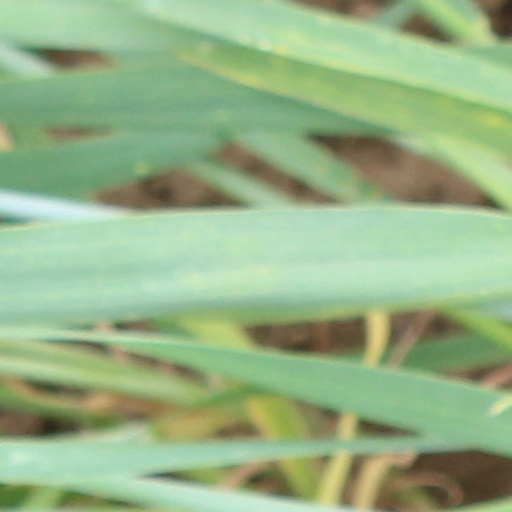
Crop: wheat